Sunset in Wyoming

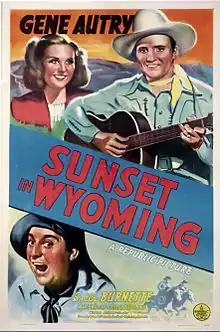
Theatrical release poster

Sunset in Wyoming is a 1941 American western film directed by William Morgan and starring Gene Autry, Smiley Burnette, George Cleveland, and Maris Wrixon. Based on a story by Joe Blair, the film is about a singing cowboy who goes up against a lumber company clearcutting the timber from a local mountain causing catastrophic flooding and endangering the lives of valley ranchers. The film features the songs "There's a Home in Wyomin'" and "Sing Me a Song of the Saddle".